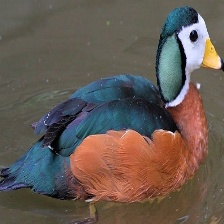
Species: AFRICAN PYGMY GOOSE
Scientific name: NETTAPUS AURITUS
ImageNet parent category: goose